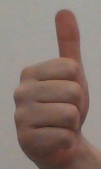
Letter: aleff